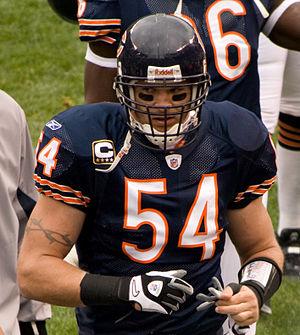
L'AP NFL Defensive Player of the Year award est attribué depuis 1971 par Associated Press au joueur défensif le plus remarquable de la National Football League à la fin de chaque saison.
Brian Keith Urlacher est un joueur américain de football américain, né le 25 mai 1978 à Pasco, qui a évolué toute sa carrière au poste de linebacker pour les Bears de Chicago.